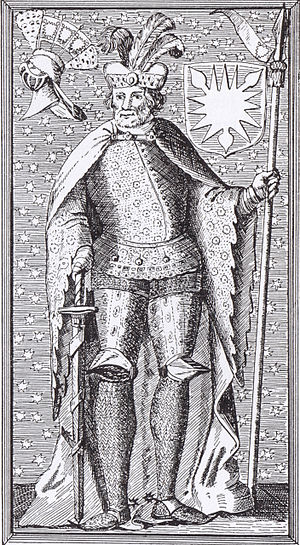
Adolf 4. af Holsten
Adolf 4. af Holsten
Adolf 4. af Holsten var en tysk greve fra Huset Schauenburg, der var greve af Schauenburg fra 1225 til 1238 og greve af Holsten fra 1227 til 1238.